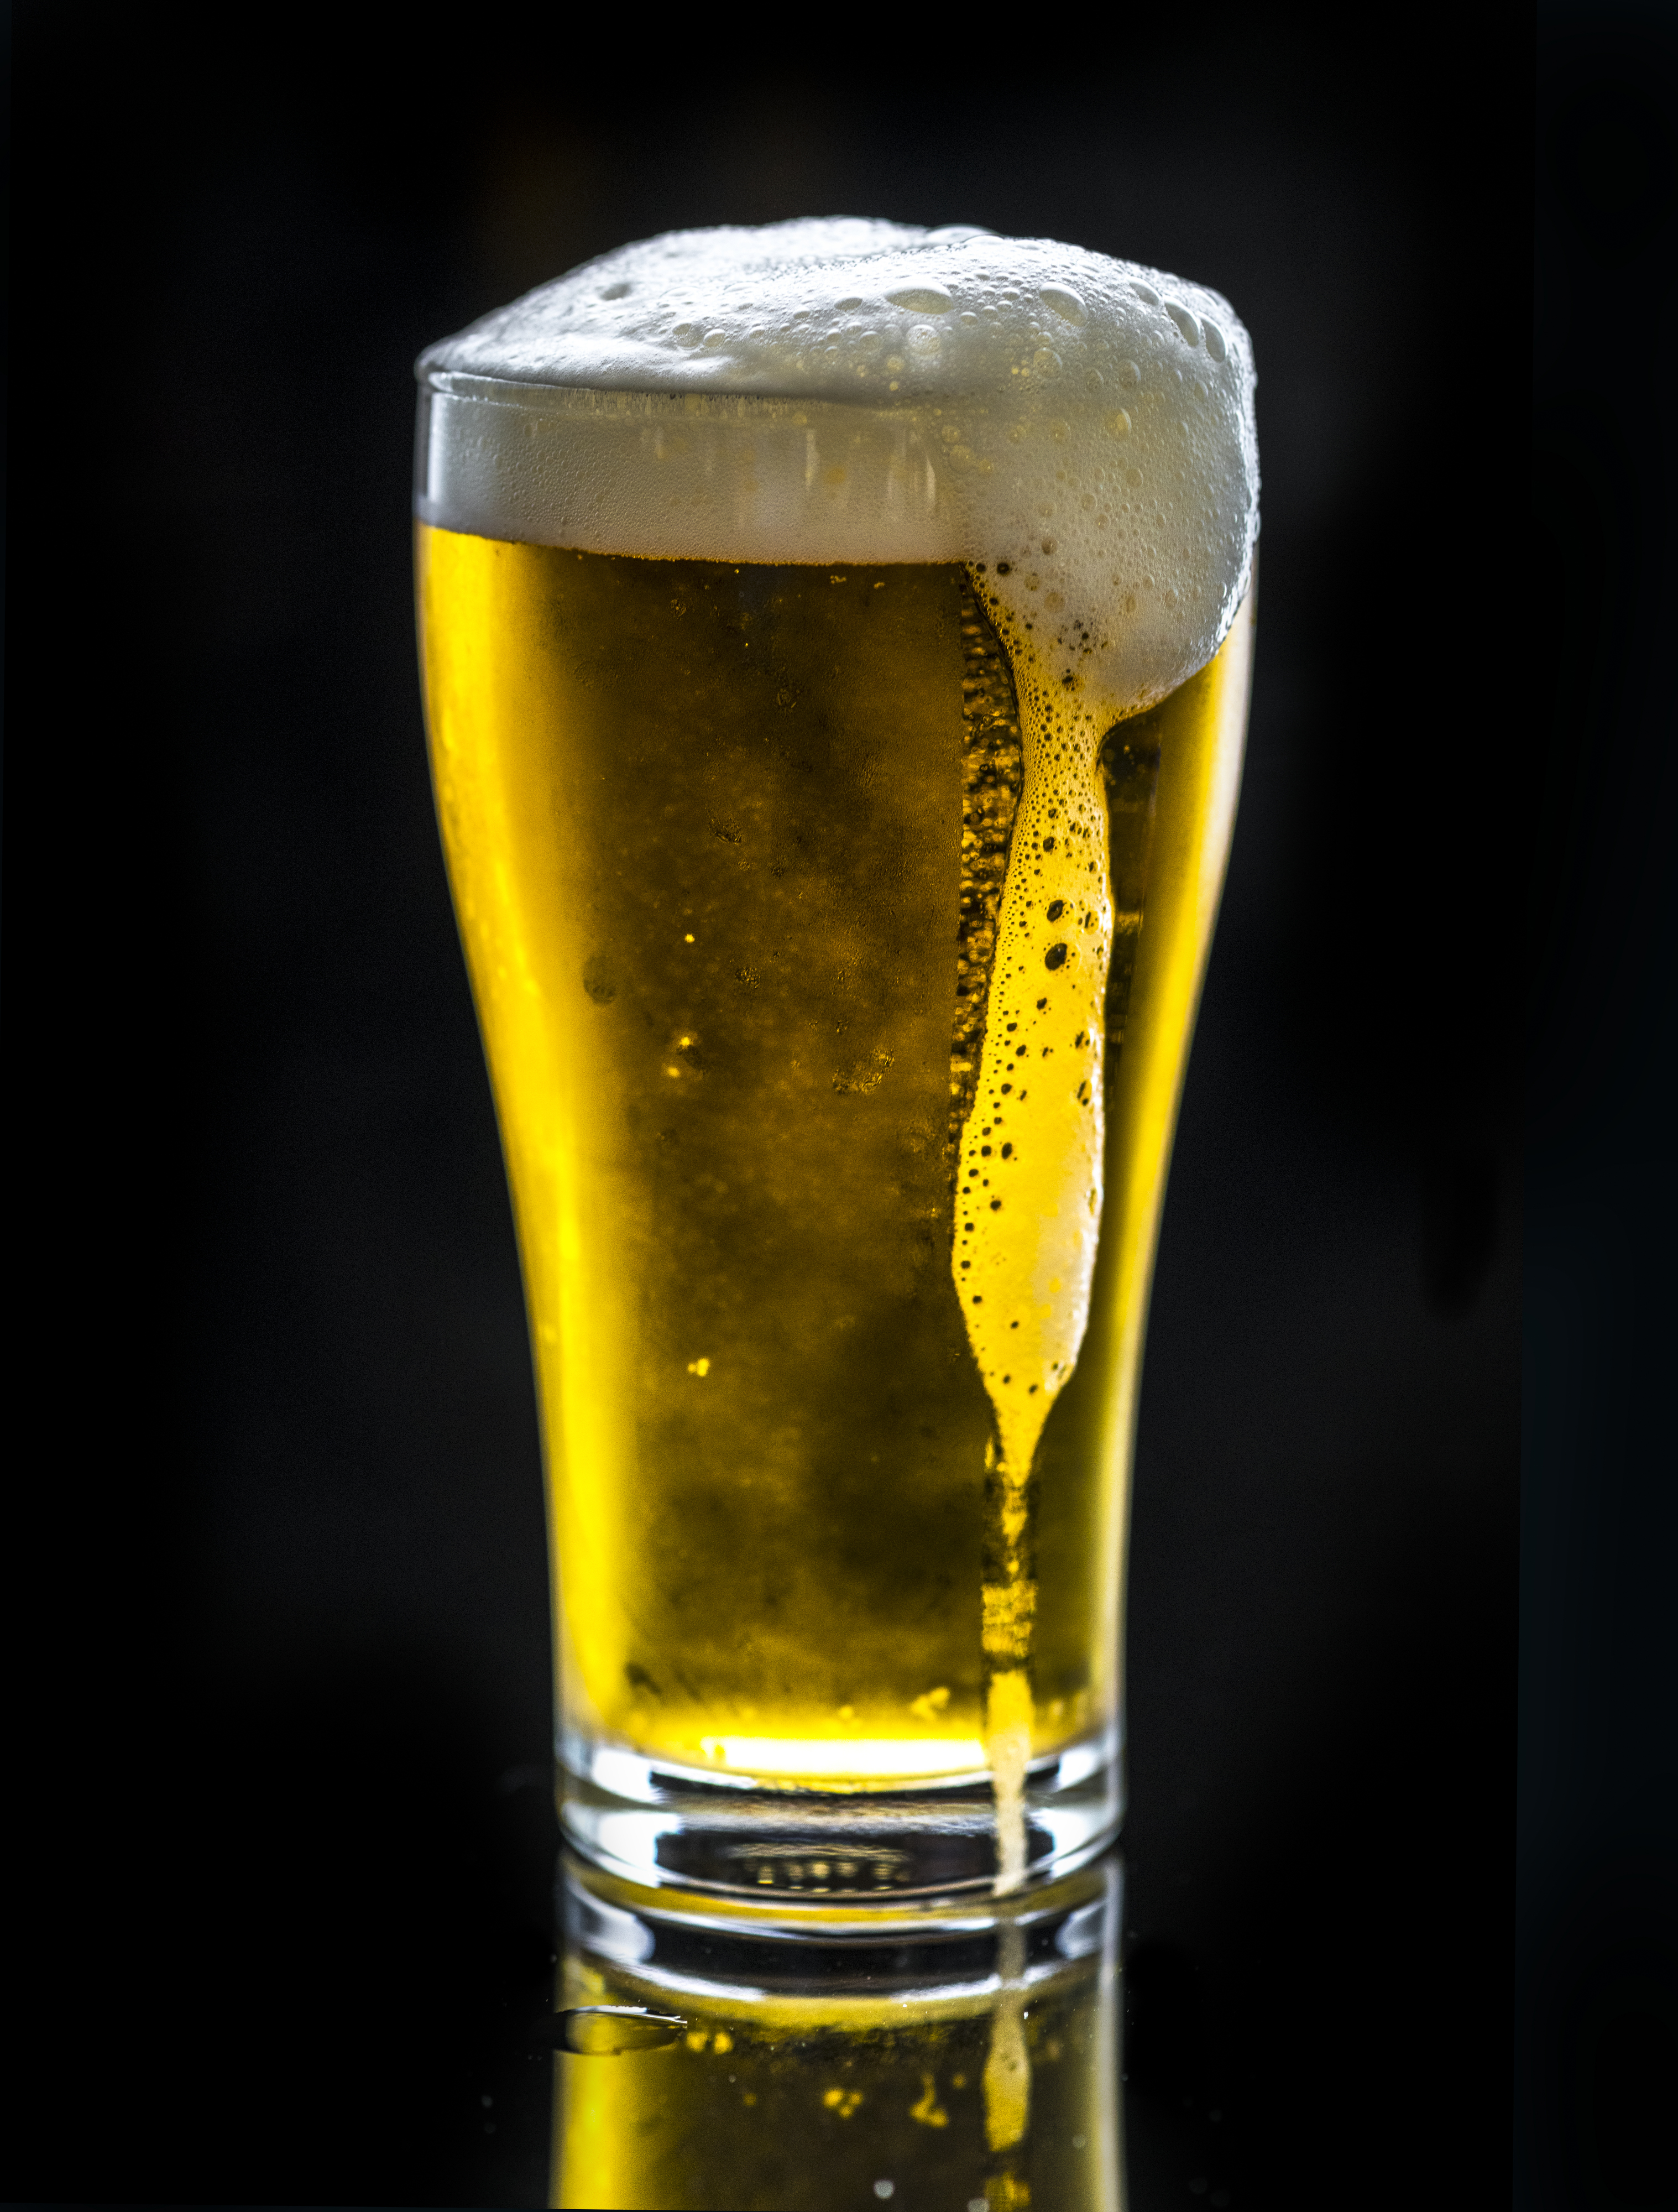
alcohol, alcoholism, ale, background, bar, beer, beverage, brewed, brewery, bubble, celebration, close up, cold, cold drink, draft, draught, drink, drinking, drunk, foam, glass, hangout, hops, lager, light, liquid, macro, oktoberfest, party, pint, pub, refreshment, summer, taste, water, beer glass, pint glass, drinkware, alcoholic beverage, wheat beer, yellow, champagne cocktail, Ice beer, distilled beverage, beer cocktail, highball glass, beer stein, tableware, boilermaker, snakebite, liqueur, barware, highball, bottle, Bia h i, champagne stemware, fizz